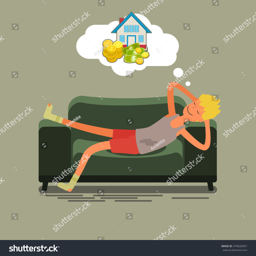
poor man lying on the couch and dreaming .